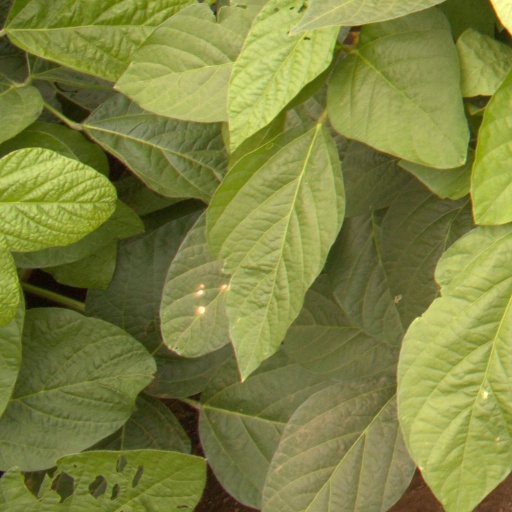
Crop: soybean